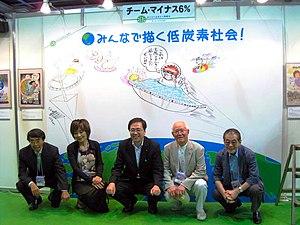
Tetsuya Chiba est un auteur de bande dessinée japonaise né le 11 janvier 1939 à Tsukiji dans la préfecture de Tokyo, au Japon. C'est le frère aîné de Akio Chiba.